Campus Confessions

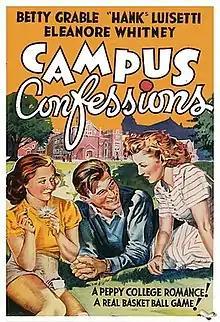

Campus Confessions is a 1938 American comedy film directed by George Archainbaud, featuring Betty Grable in her first starring role, and American basketball player Hank Luisetti in his only film appearance.